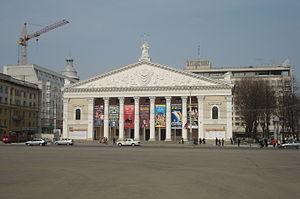
Le théâtre national d'opéra et de ballet de Voronej est un théâtre consacré à l'opéra et au ballet situé à Voronej en Russie. Son directeur général est M. Igor Nepomniachtchi, son directeur artistique, M. Alexandre Zykov et le chef d'orchestre principal, M. Youri Anissitchkine.